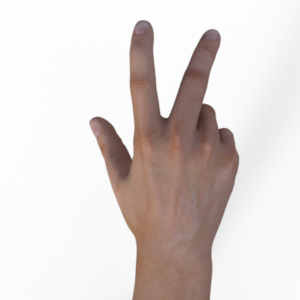
Label: scissors